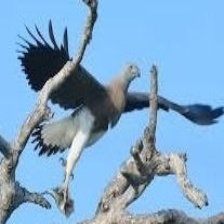
Species: GREY HEADED FISH EAGLE
Scientific name: ICHTHYOPHAGA ICHTHYAETUS